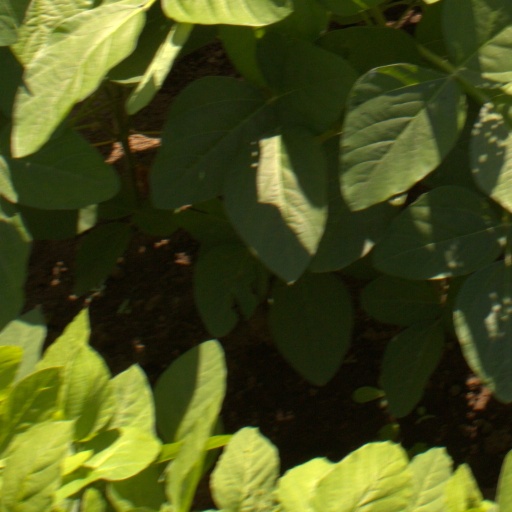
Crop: soybean